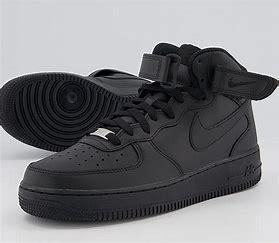
Brand: Nike
Model: 1 Mid